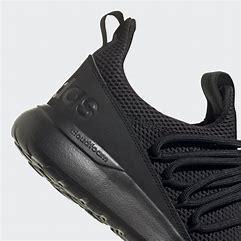
Brand: Adidas
Model: Lite Racer Adapt 3